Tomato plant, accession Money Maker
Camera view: vertical (180 deg); turntable rotation: 150 degrees
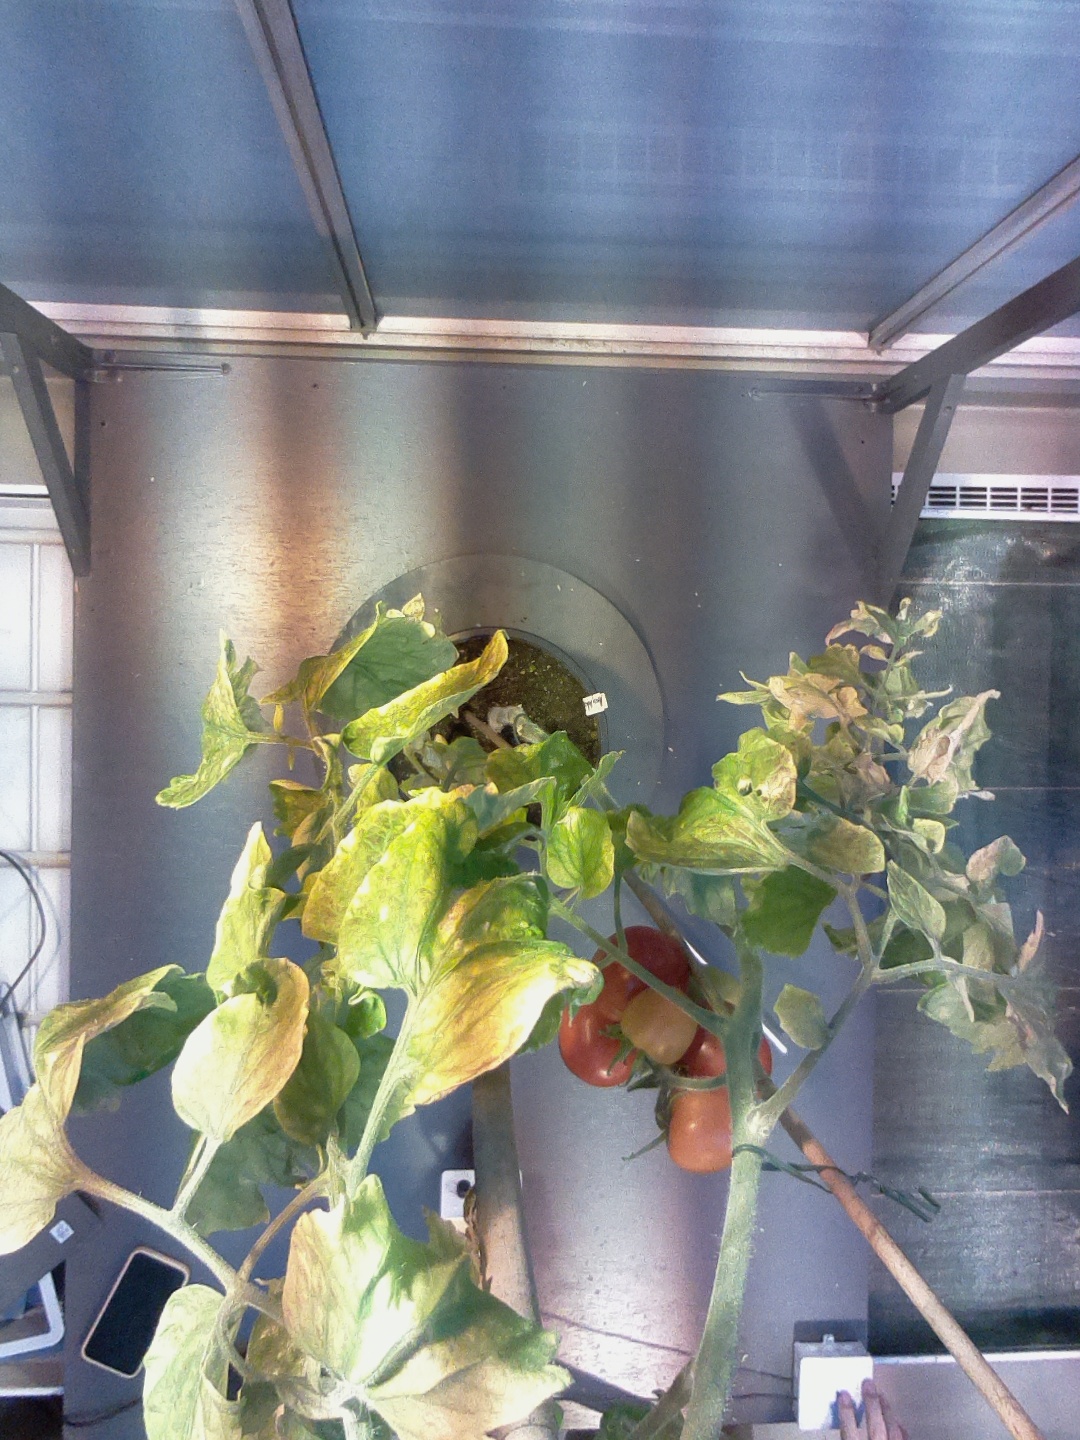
BBCH growth stage 86: 60%-70% of fruits show typical fully ripe color